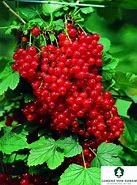
Label: redcurrant